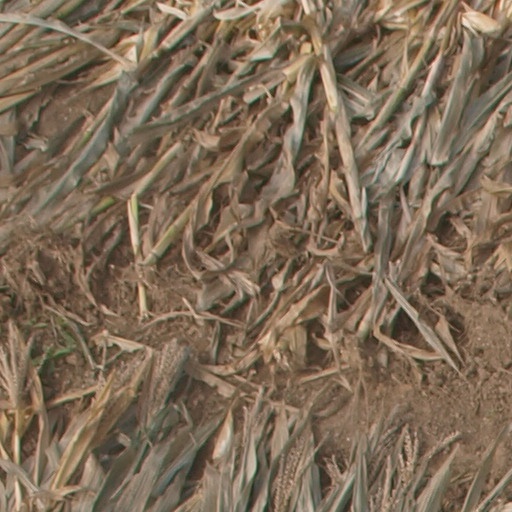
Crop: maize; corn